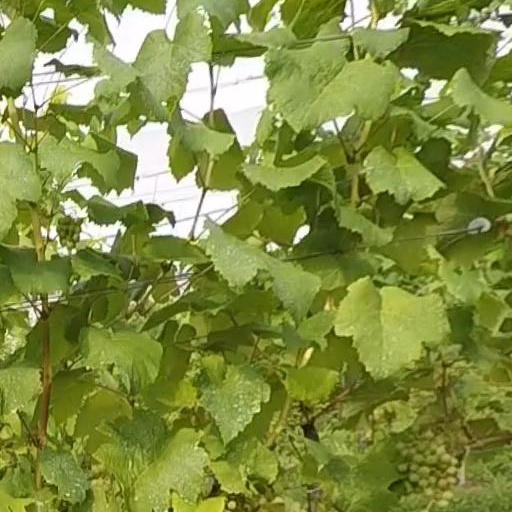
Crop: grape